List of birds of Georgia (U.S. state)

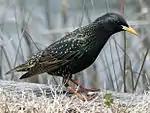
A 'oily'-appearing, greenish-black bird with a large yellow bill forages.

The family Polioptilidae is a group of small insectivorous passerine birds containing the gnatcatchers and gnatwrens. One species of gnatcatcher has been recorded in Georgia.